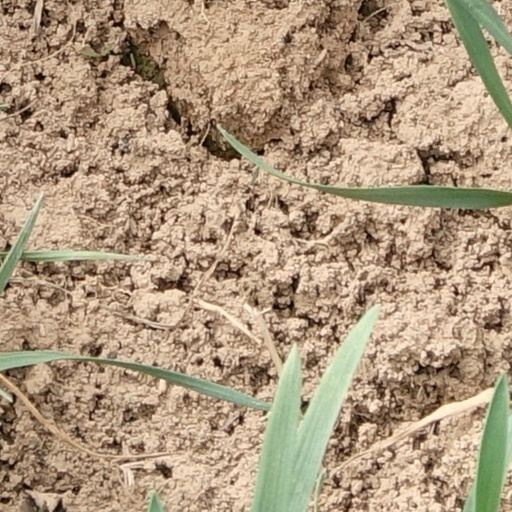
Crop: wheat